Defiance of a Teenager

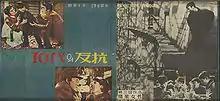
Poster for "Defiance of a Teenager" (1959)

Defiance of a Teenager is a 1959 South Korean film directed by Kim Ki-young. It comes after "First Snow" and before "Sad Pastorale" in Kim's trilogy of films about human survival during wartime.